Tatiana Okunevskaya

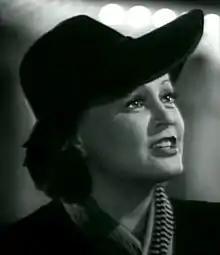
Okunevskaya in 1947

Okunevskaya was born in Zavidovo, Moscow Governorate, in 1914. She was active in Soviet film and theatre from 1933 to 1948, whereupon she was raped by Lavrentiy Beria at his residence, arrested for alleged anti-state agitation and propaganda, and sentenced to ten years labour at Steplag. Beria picked her up under the pretense of bringing her to perform for the Politburo. Instead, he took her to his dacha where he offered to free her father and grandmother from NKVD prison if she submitted. He then raped her telling her "scream or not, it doesn't matter." Beria already knew her relatives had been executed months earlier. Okunevskaya was arrested shortly after the encounter and sentenced to solitary confinement in the Gulag, which she survived.